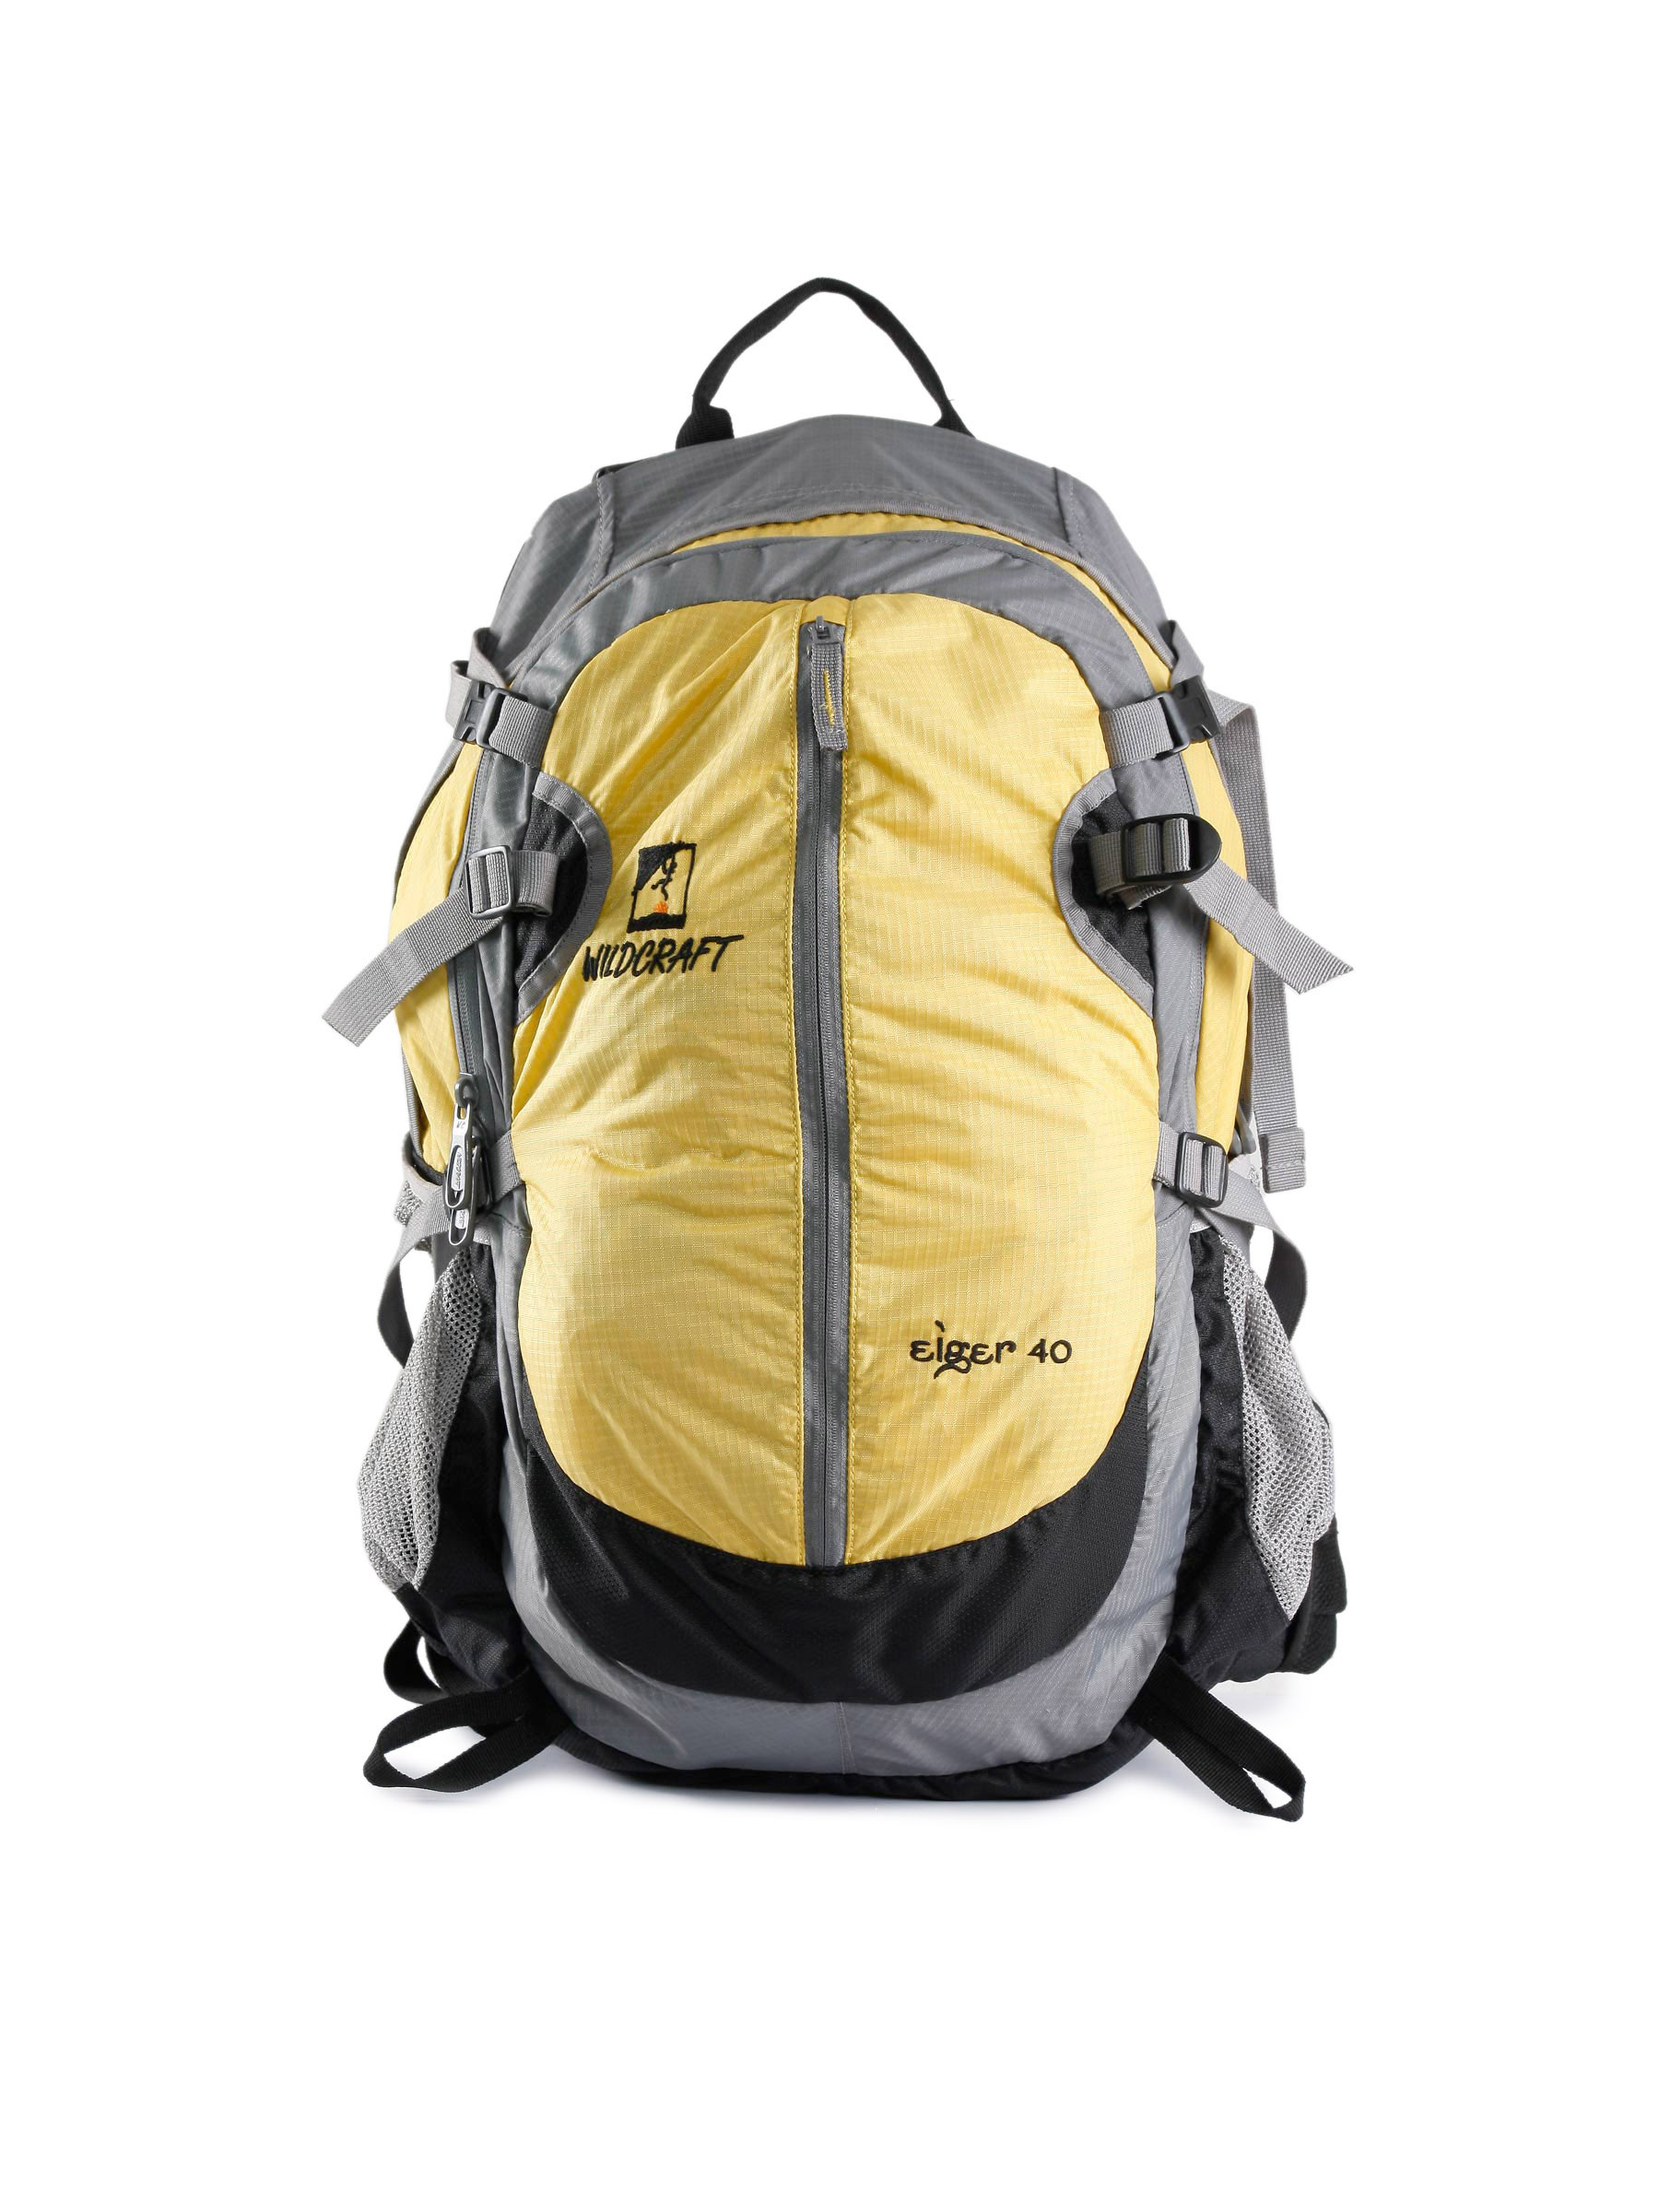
Wildcraft Unisex Gear for Life Yellow Backpack
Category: Accessories / Bags / Backpacks
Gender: Unisex
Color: Yellow
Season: Summer 2015
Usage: Casual